Hibernian F.C.

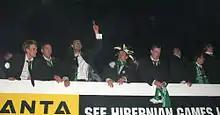
The Scottish League Cup is paraded in March 2007.

Hibs' most successful era was in the decade following the end of the Second World War, when it was "among the foremost clubs in Britain". The forward line of Gordon Smith, Bobby Johnstone, Lawrie Reilly, Eddie Turnbull and Willie Ormond, collectively known as the Famous Five, was "regarded as the finest ever seen in Scottish football". Each of the Famous Five scored more than 100 goals for Hibs. The north stand at Easter Road is now named in their honour. Smith was signed by Hibs in 1941, while Ormond, Turnbull, Reilly and Johnstone were all signed during 1946. Of the five, only Ormond cost Hibs a transfer fee, £1200 from Stenhousemuir. Reilly, Johnstone, Smith and Turnbull were all signed from youth or junior leagues.